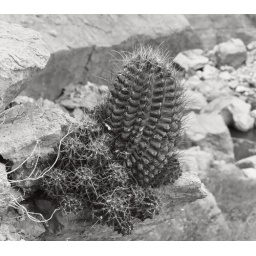
Barrel cactus and babies hanging on side of rock above river 12-31-08